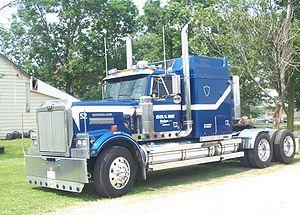
Western Star est une société de construction de camions américaine filiale de Freightliner LLC.